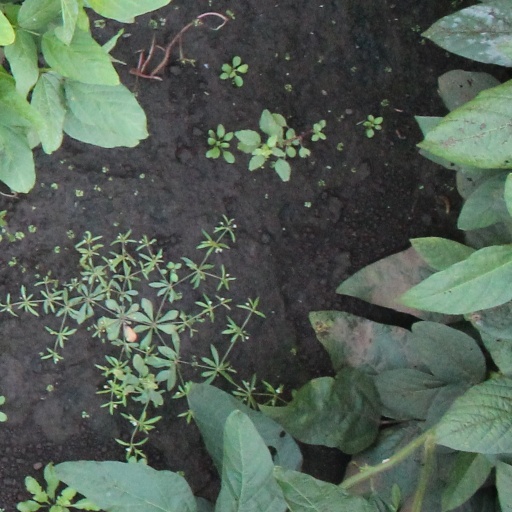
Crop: soybean